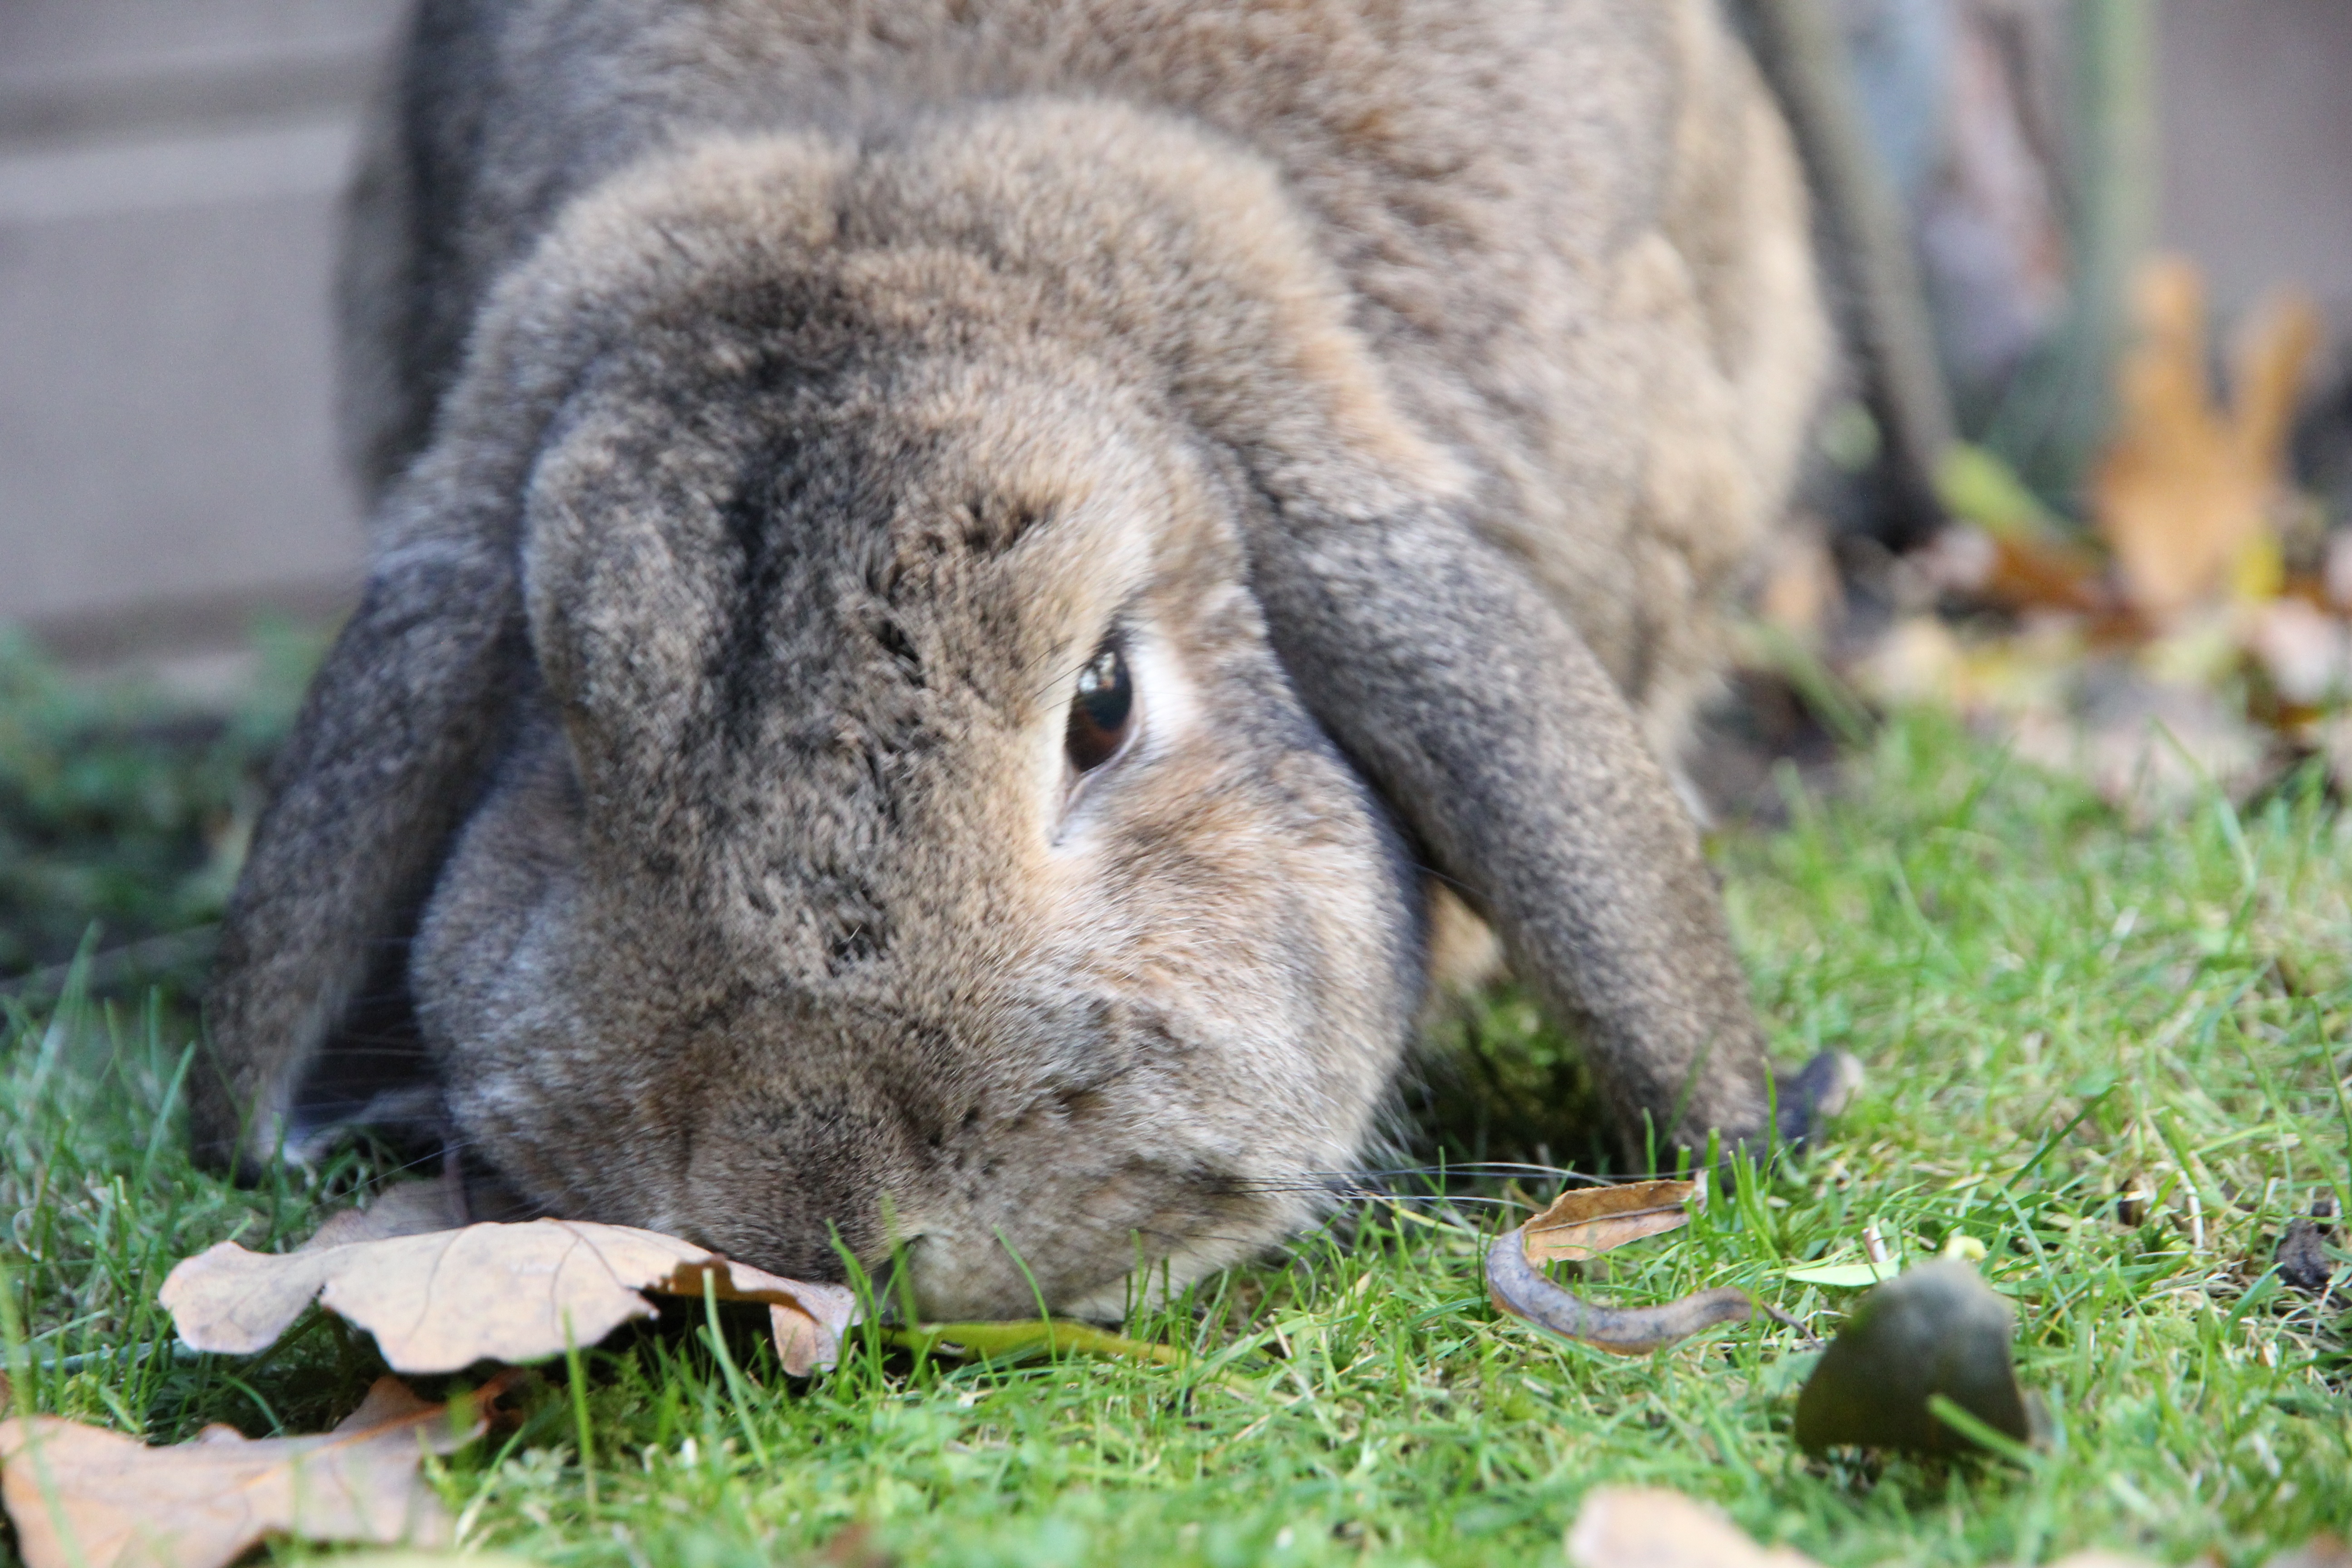
grass, wildlife, autumn, brown, mammal, fauna, rabbit, leaves, vertebrate, domestic rabbit, dwarf aries, rabits and hares, wild grey